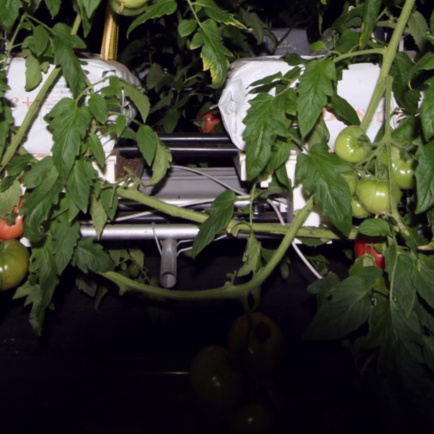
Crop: tomato